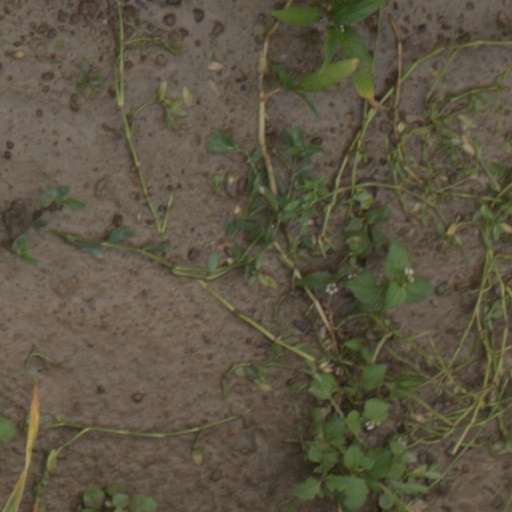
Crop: wheat